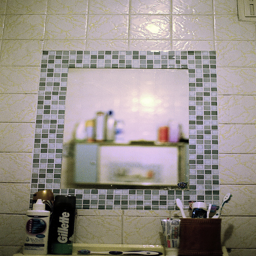
A bathroom mirror with items in front of it.
A mirror reflecting the opposite wall of a bathroom.
A view of a mirror in a bathroom.
A tiled bathroom vanity with a small mirror.
A tiled bathroom with toothbrushes and shaving accessories.